Thomas Maitland (British Army officer)

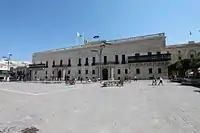
The Governor's Palace, Valletta, Malta.

Maitland served as Governor of Ceylon (Sri Lanka) during 1805 to 1811.